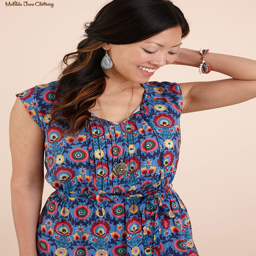
once upon a time ... fall